Cross Manor

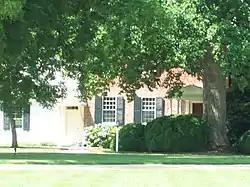
Cross Manor, July 2009

Cross Manor is a historic home located at St. Inigoes, St. Mary's County, Maryland, United States. It is a -story brick house with a side-hall double parlor plan and Greek Revival and Federal influenced woodwork. The house was constructed in three main stages with the earliest reportedly dating to before 1765. Other estimates date the house's origin to "before 1798", with further additions during the 19th century.